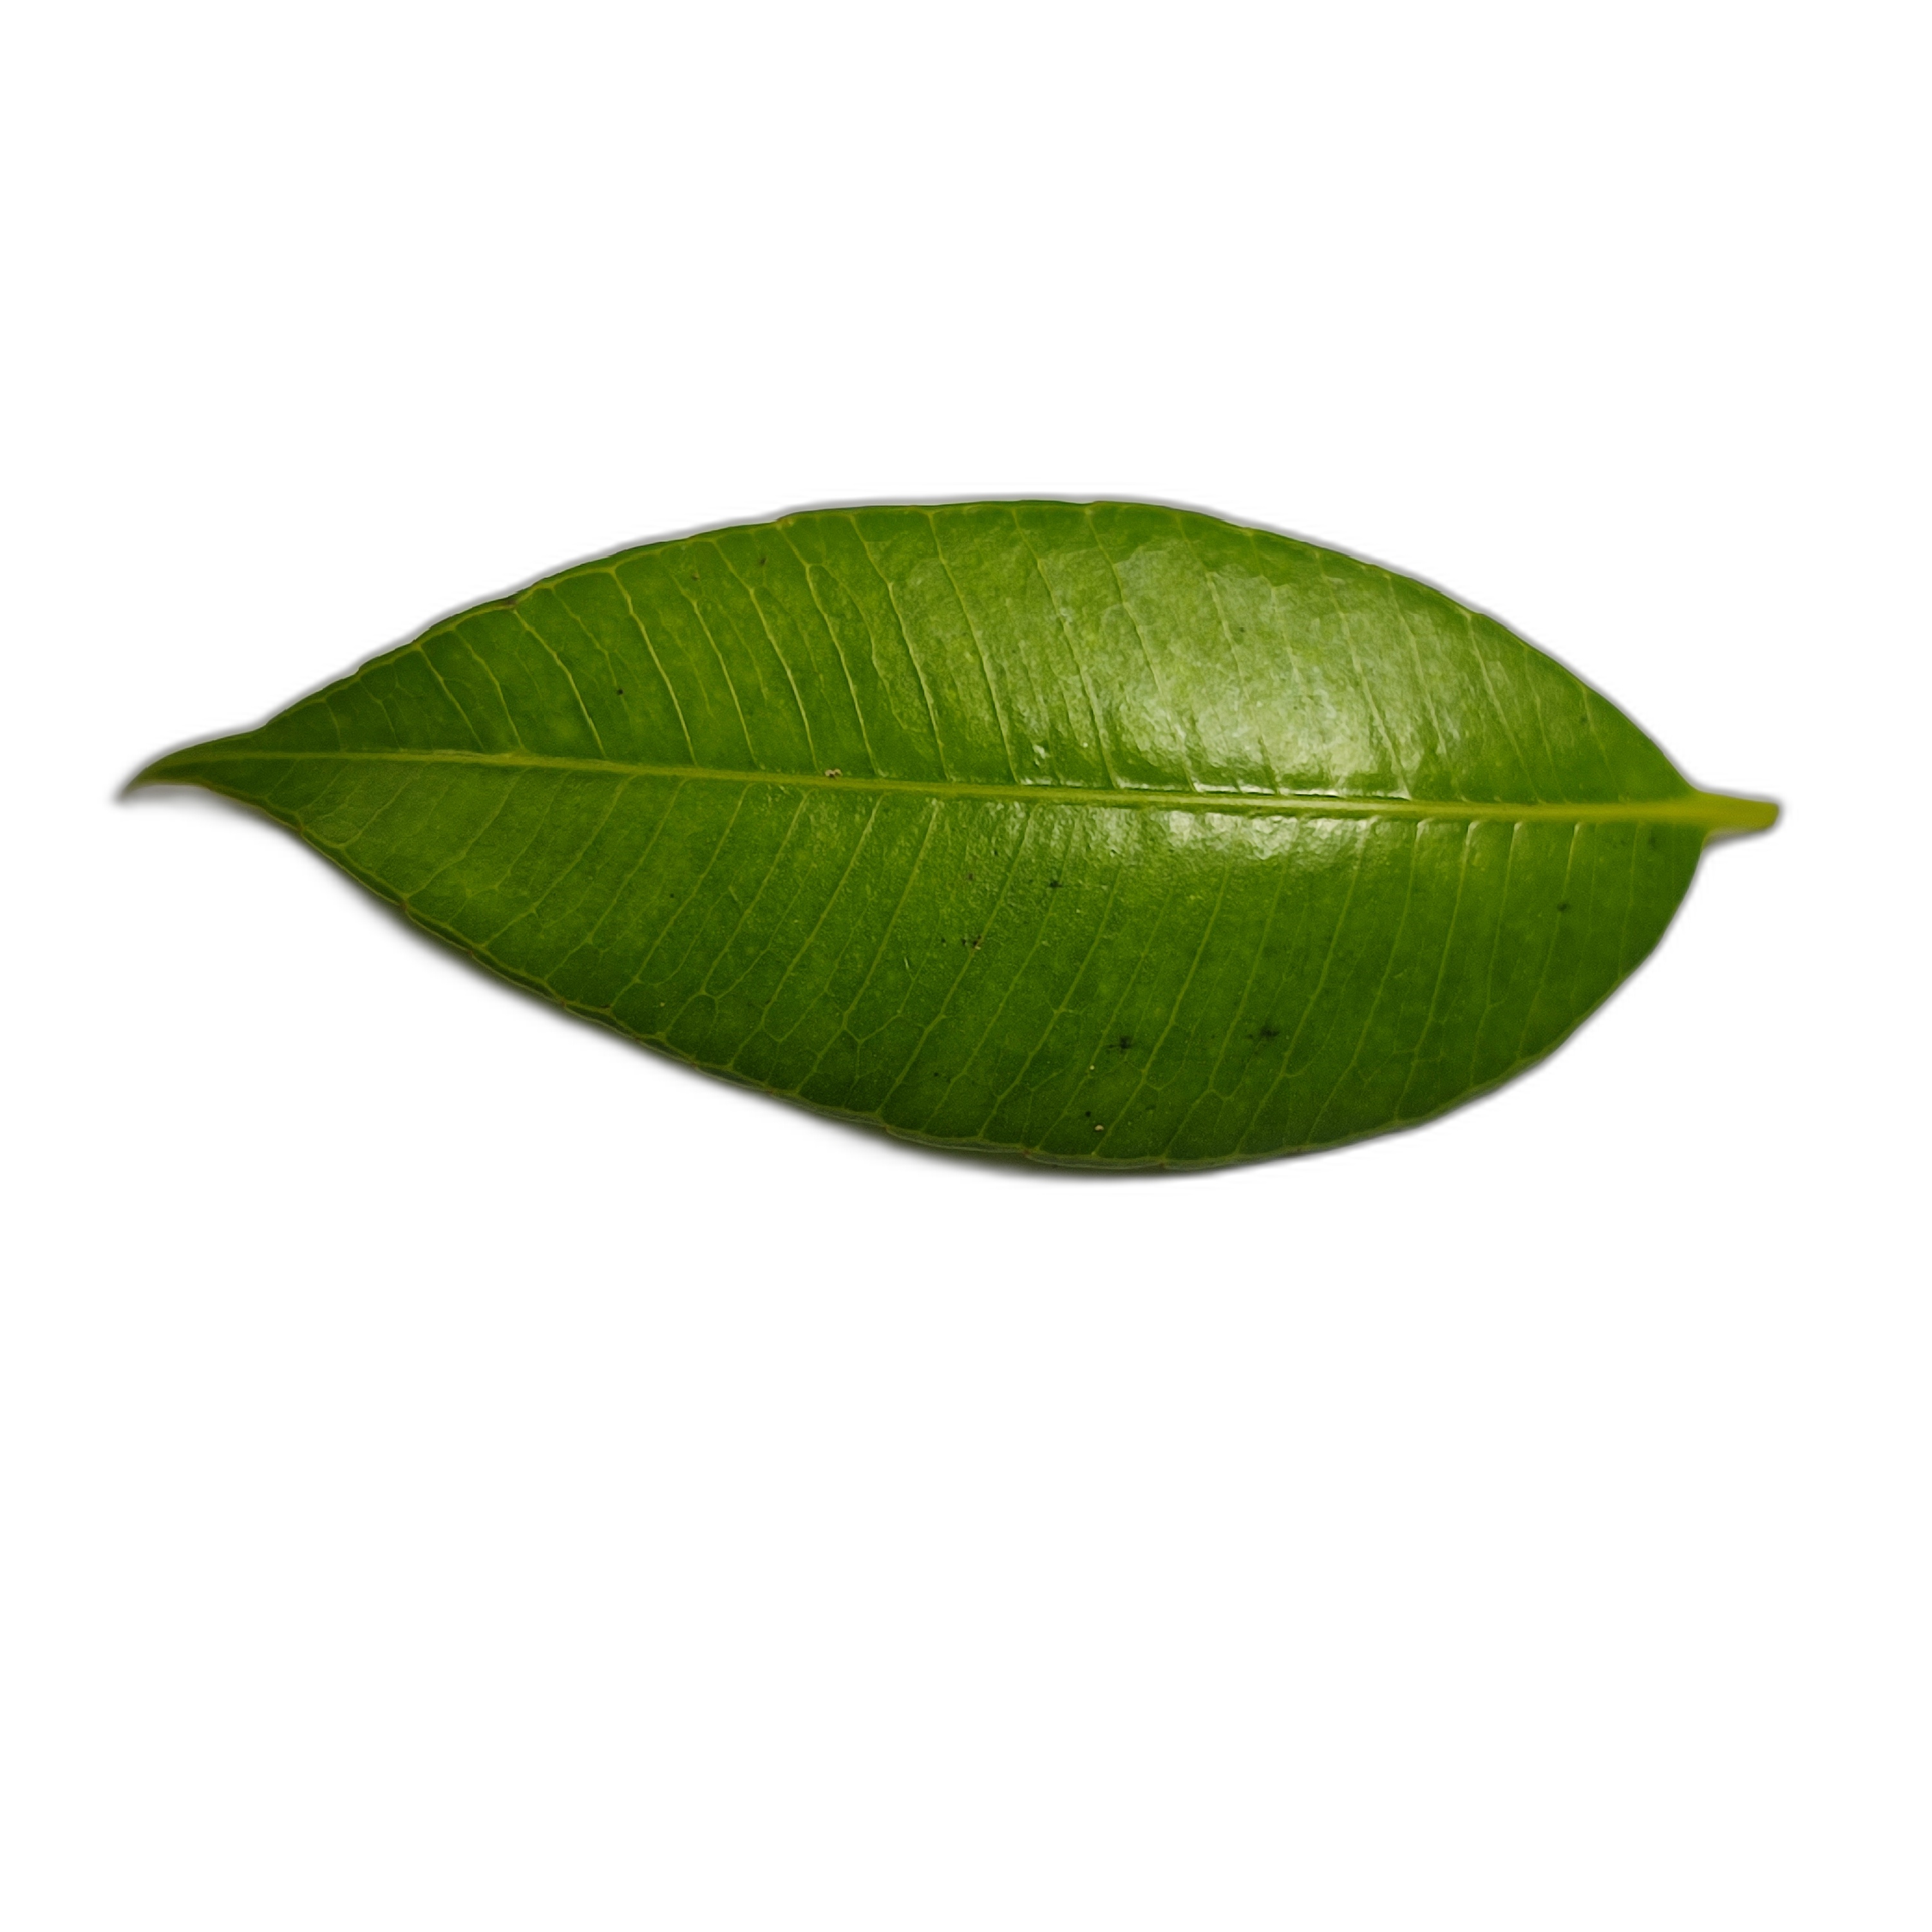
Label: healthy